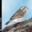
Label: bird